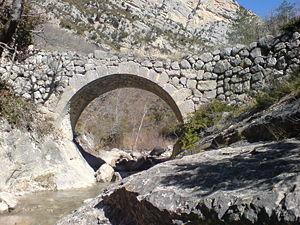
Pont dit romain, à Estoublon, dans un vallon adjacent aux gorges de Trévans (la clef de voûte est gravée de la date 1851)
Un pont à voûtes en maçonnerie habituellement appelé pont en maçonnerie ou pont en pierre ou pont voûté, désigne une technique de fabrication des ponts, mais constitue surtout une des grandes familles de ponts qui a été mise en œuvre de l’Antiquité jusqu’au début du XXᵉ siècle.
L'Asse, ou rivière des Asses est un affluent rive gauche de la Durance qui coule dans le département des Alpes-de-Haute-Provence, en région Provence-Alpes-Côte d'Azur, donc un sous-affluent du Rhône.
Beynes est une commune française, située dans le département des Alpes-de-Haute-Provence en région Provence-Alpes-Côte d'Azur.
La classification des ponts peut être différente selon le critère de classement : la fonction, les matériaux, la structure, le type de travées, l'importance de l'ouvrage ou selon des critères propres aux familles d'ouvrages. Ces différents classements peuvent être croisés entre eux pour former des subdivisions.